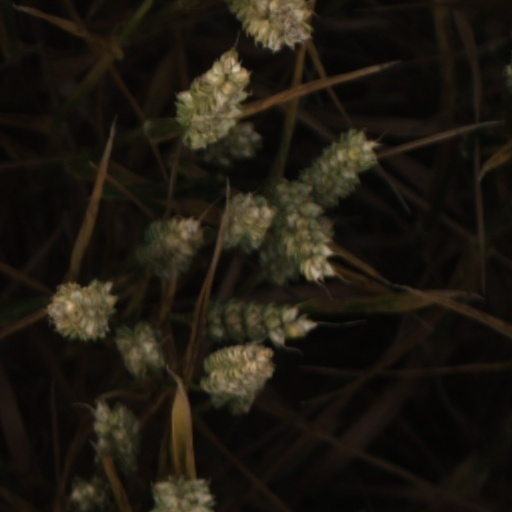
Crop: wheat